Laconia

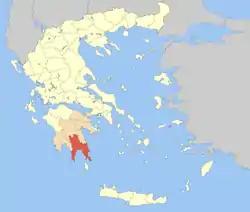
Municipalities of Laconia

Laconia or Lakonia is a historical and administrative region of Greece located on the southeastern part of the Peloponnese peninsula. Its administrative capital is Sparta. The word "laconic"—to speak in a blunt, concise way—is derived from the name of this region, a reference to the ancient Spartans who were renowned for their verbal austerity and blunt, often pithy remarks.